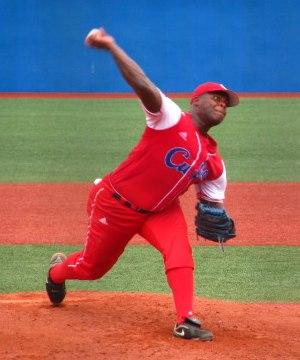
Yadier Pedroso est un joueur de baseball cubain. Lors des Jeux olympiques d'été de 2008 à Pékin, il remporte la médaille d'argent.